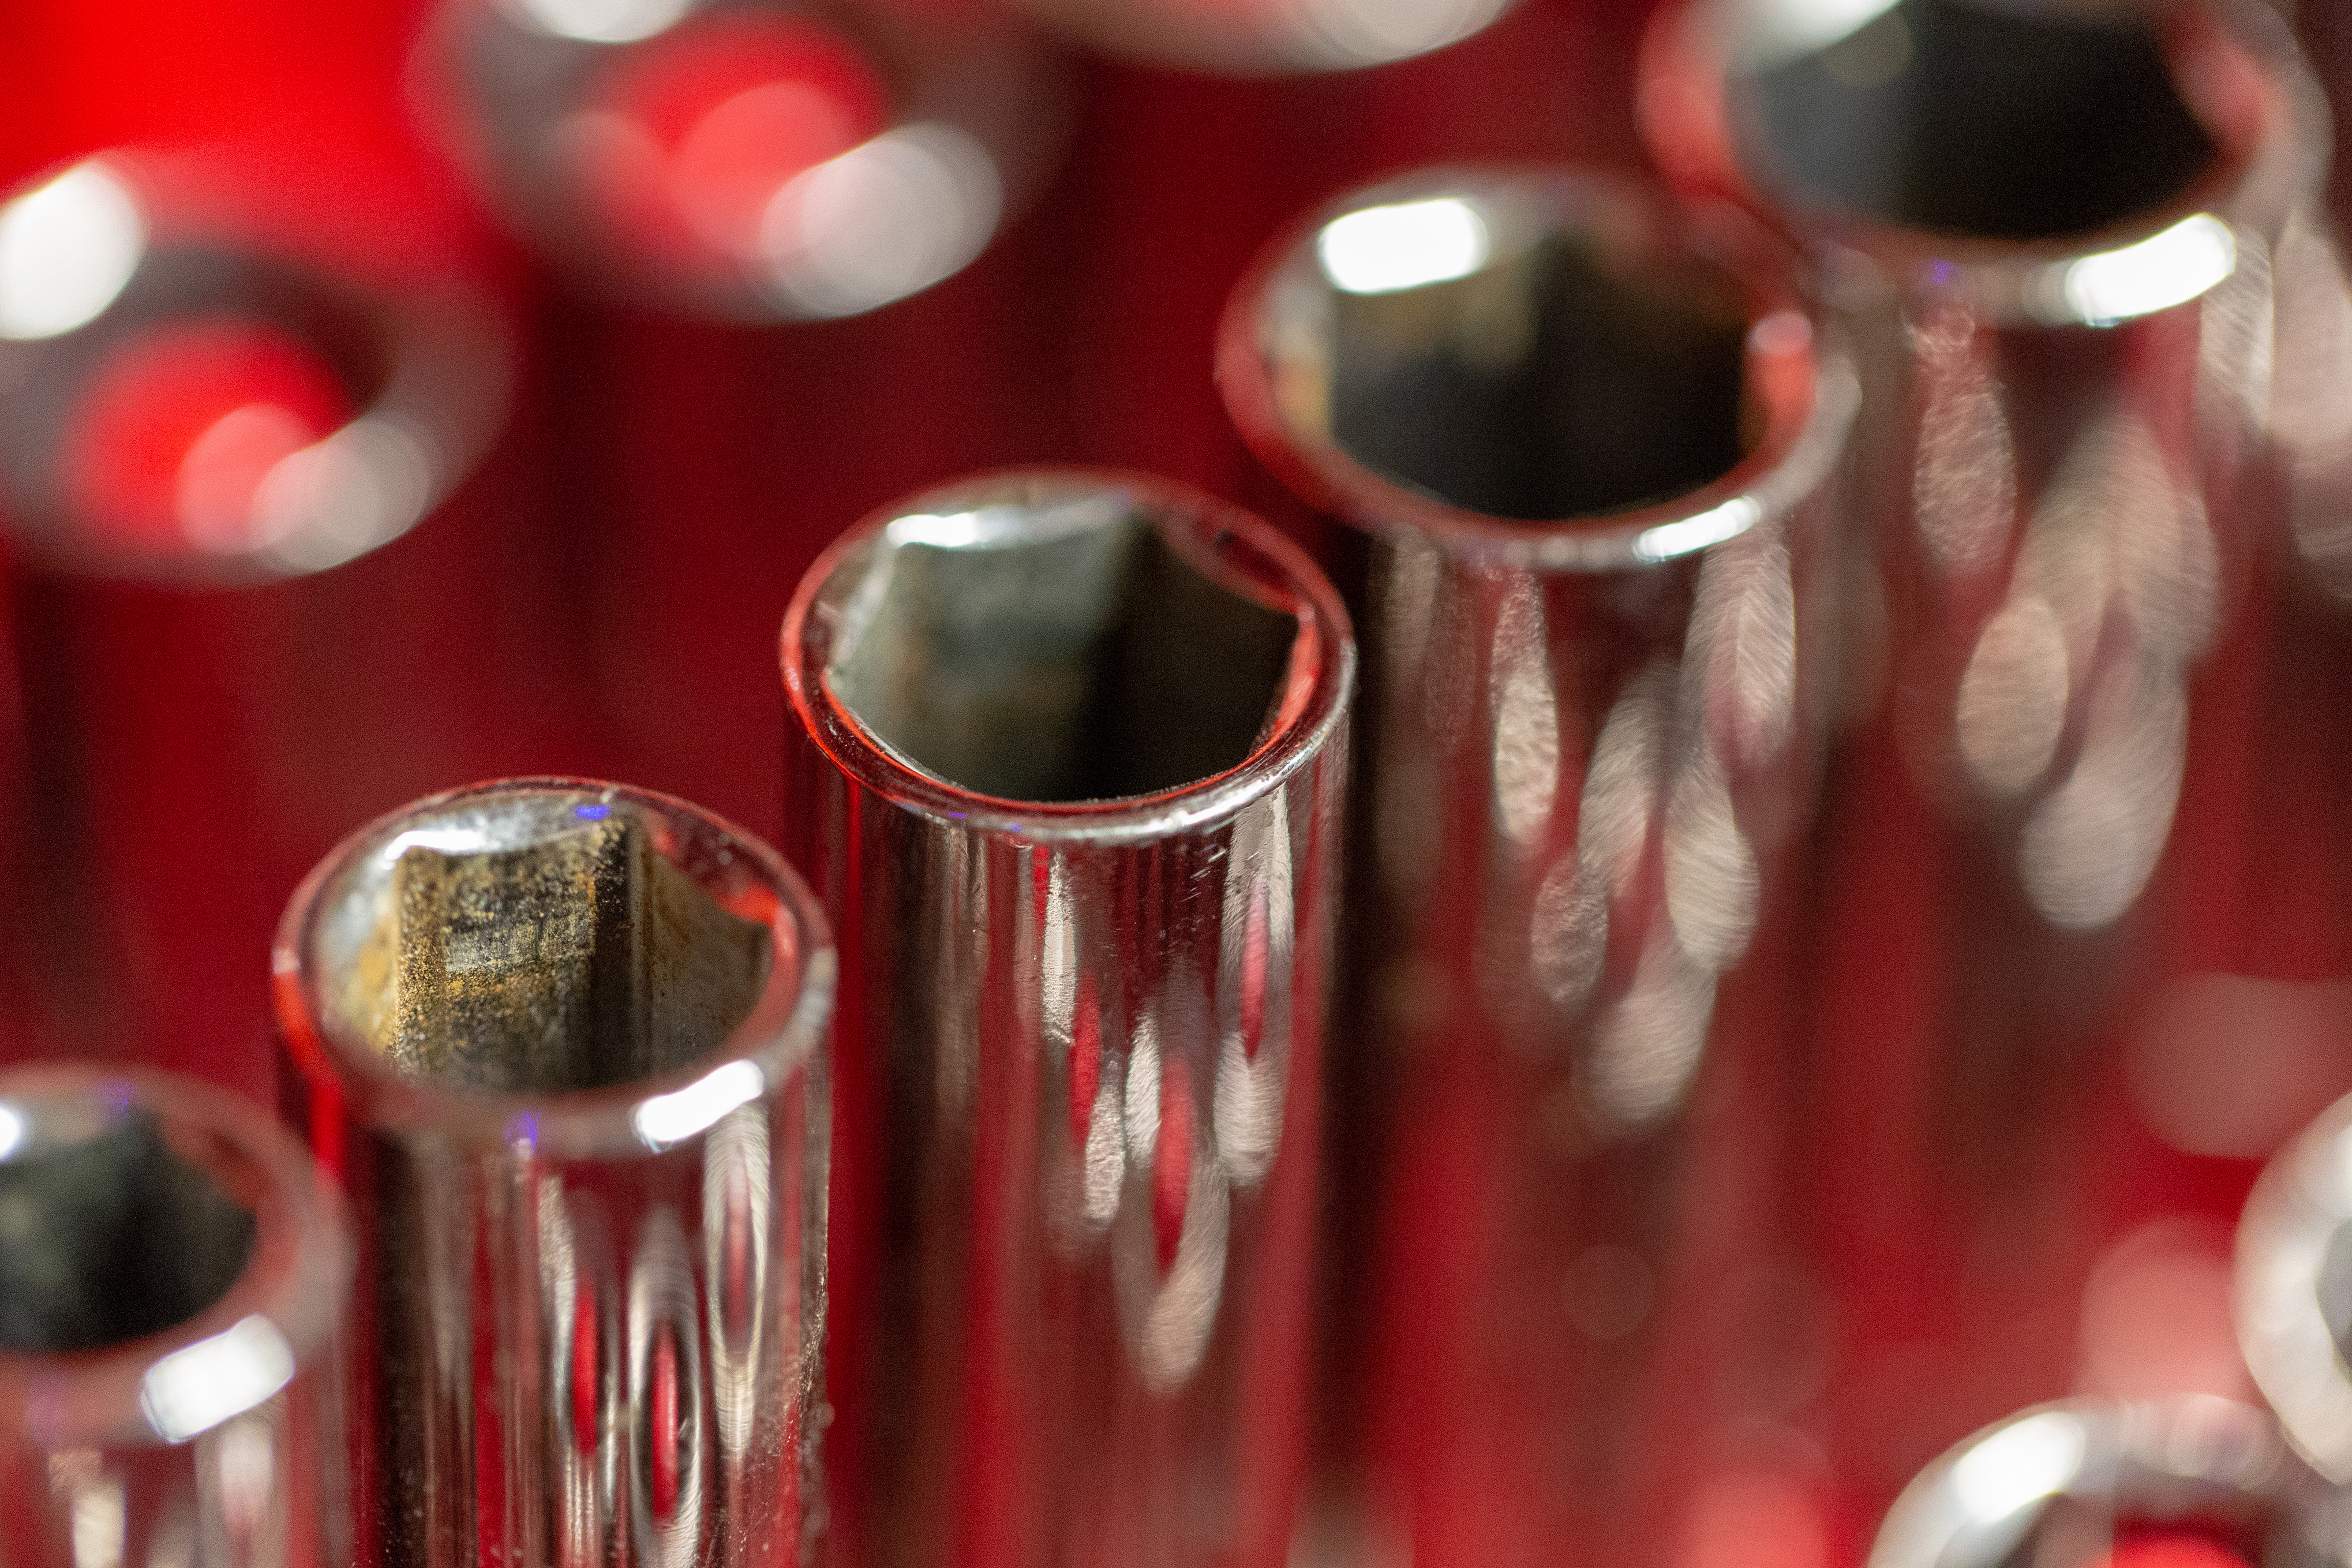
red, metal, cylinder, ammunition